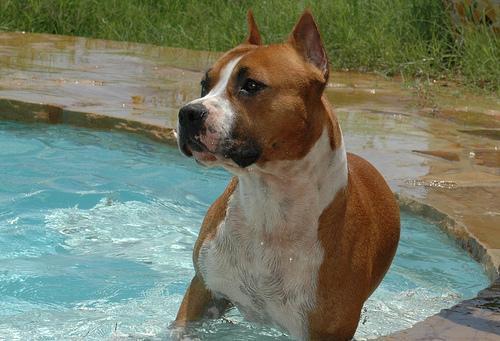
American_Staffordshire_terrier